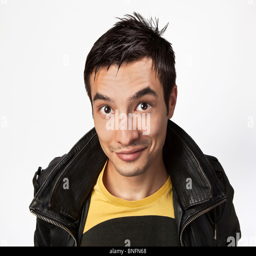
a studio portrait of a young man